Clan Macdonald of Sleat

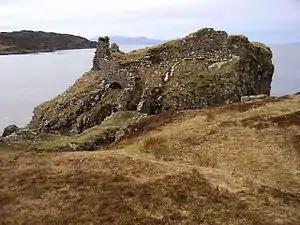
Ruinous Dunscaith Castle, Skye. The castle was once a MacLeod stronghold. It became the earliest seat of "Clann Ùisdein" in the lands of Sleat.

The first record of Ùisdean occur in the traditional histories of the shenachie MacVurich and Hugh Macdonald. According to the Sleat shenachie, Ùisdean, along with several young men from the Western Isles went on a raiding expedition to Orkney. The tradition runs that the Western Islesmen were victorious in their conflict with the Northern Islesmen, and that the Earl of Orkney was also slain. Ùisdean is then said to have ravaged Orkney, and carried off much loot. According to Angus and Archibald Macdonald, Ùisdean's expedition took place around 1460, when he did not appear to hold title to any of the lands his family would come to hold. In fact, in the year 1463, Eoin II, Lord of the Isles granted Ùisdean's older brother, Celestine, the 28 merklands of Sleat, in addition to extensive lands in west Ross given to him by their father, Alexander, Lord of the Isles and Earl of Ross in the early 15th century.